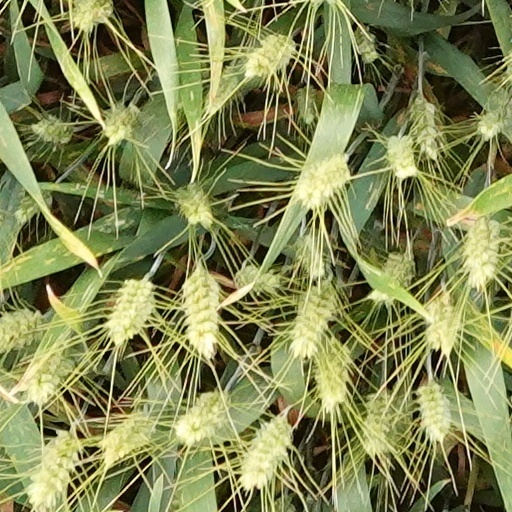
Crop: wheat